Diaspore (botany)

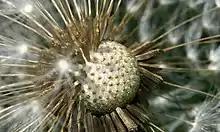
Achenes of a dandelion, each attached to a pappus ("Taraxacum")

In botany, a diaspore is a plant dispersal unit consisting of a seed or spore plus any additional tissues that assist dispersal. Examples of such additional structures includes elaiosomes, fruits, pseudofruits or arils, as well as pappi. In a few plants, the diaspore is a tumbleweed and comprises most of the plant.